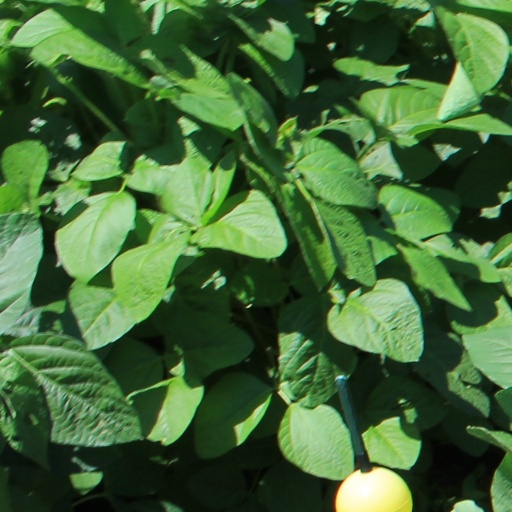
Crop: soybean